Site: brandenburg
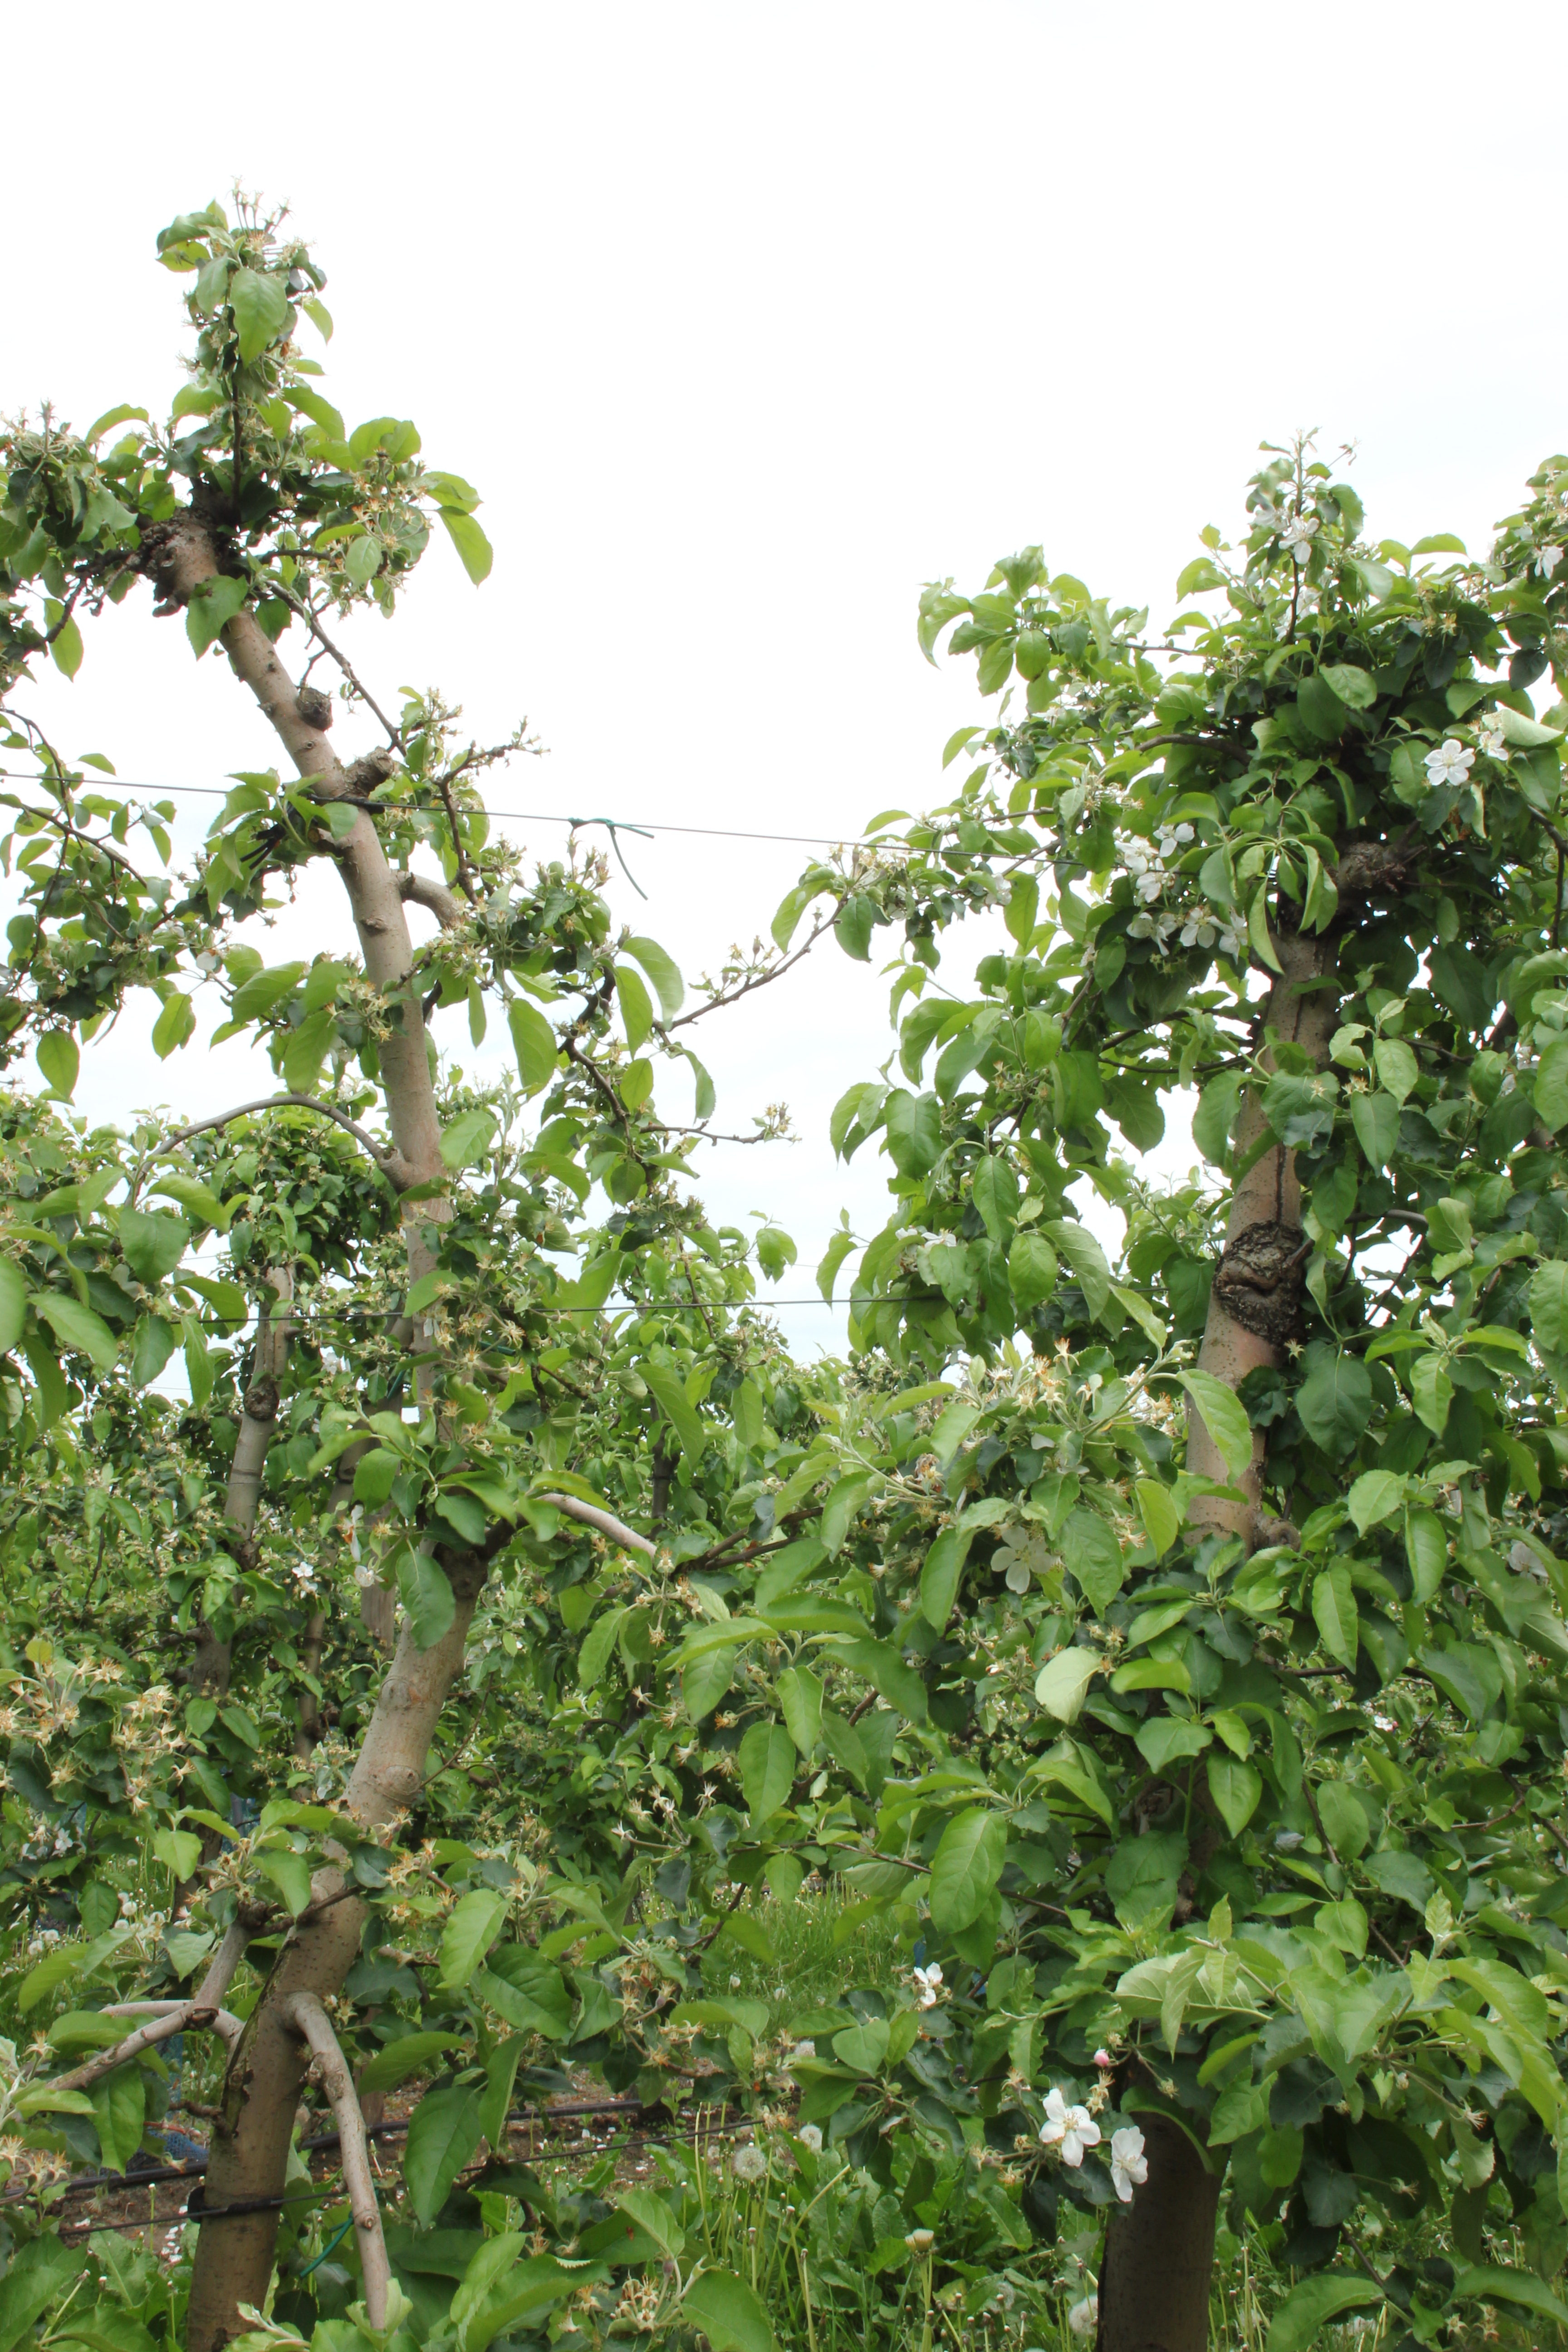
Growth stage (BBCH 67): Flowering